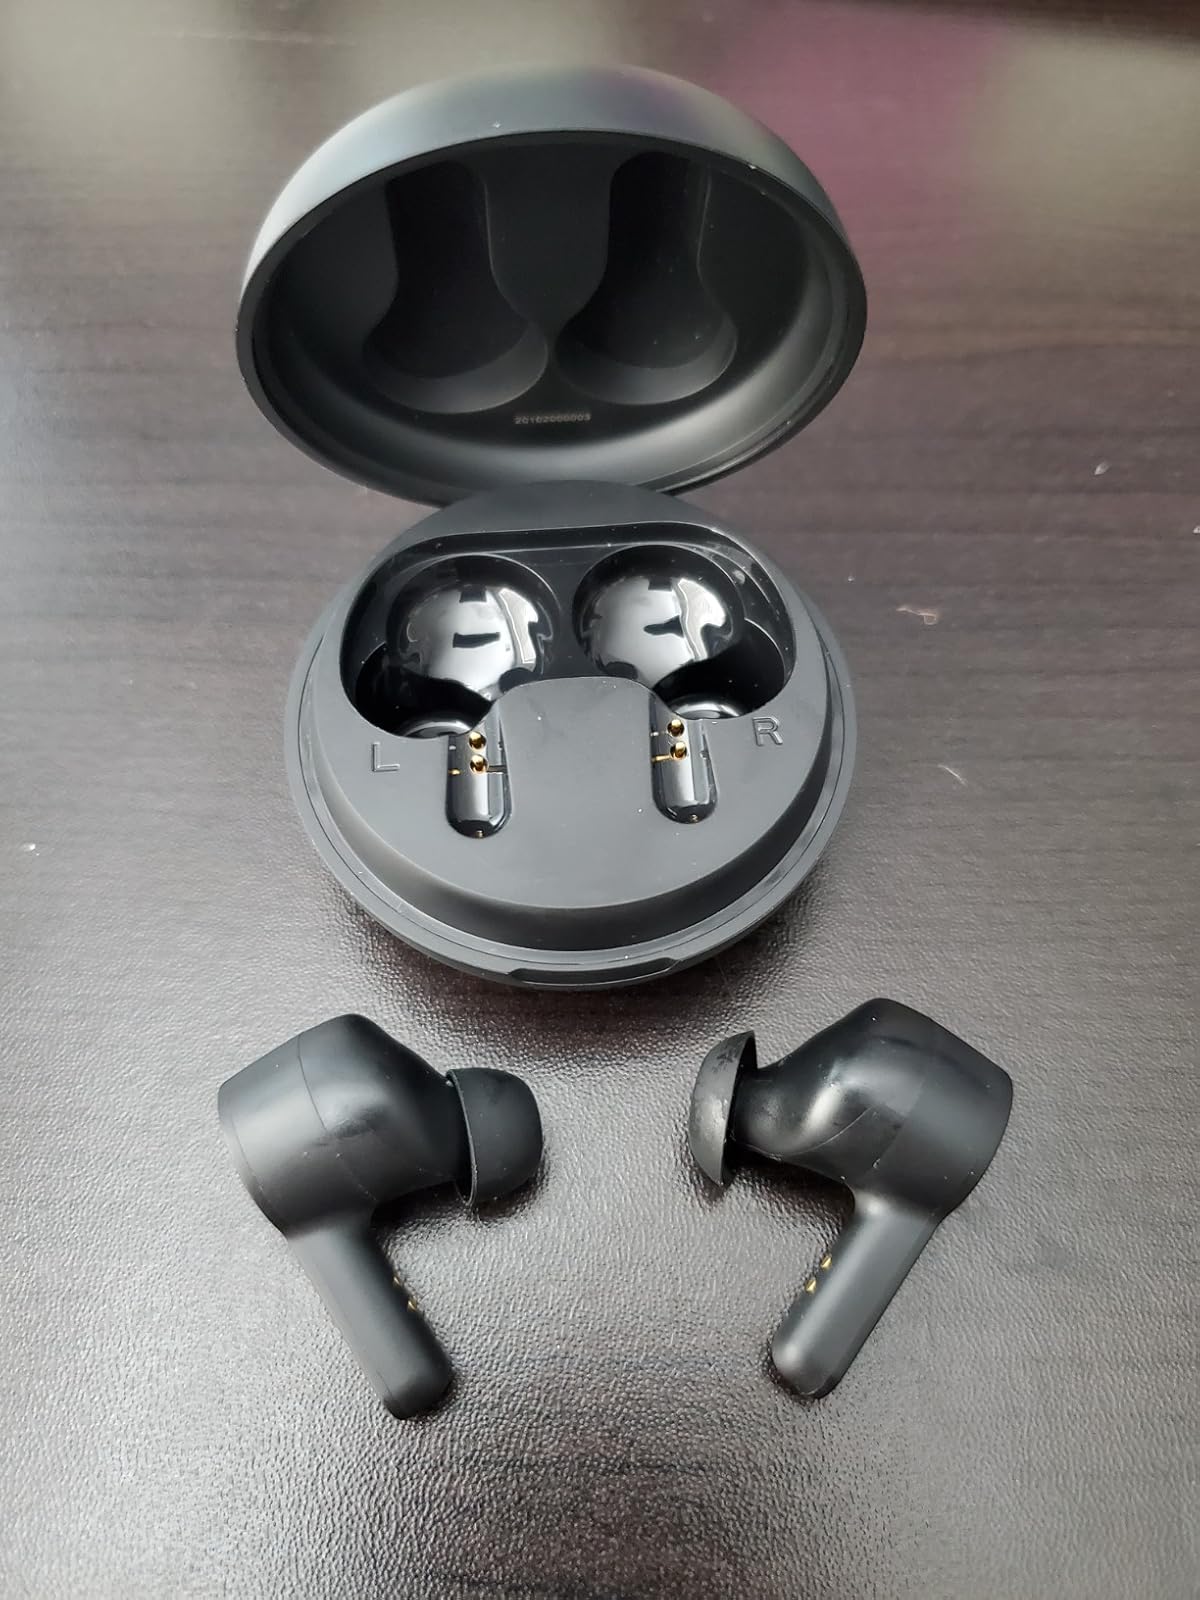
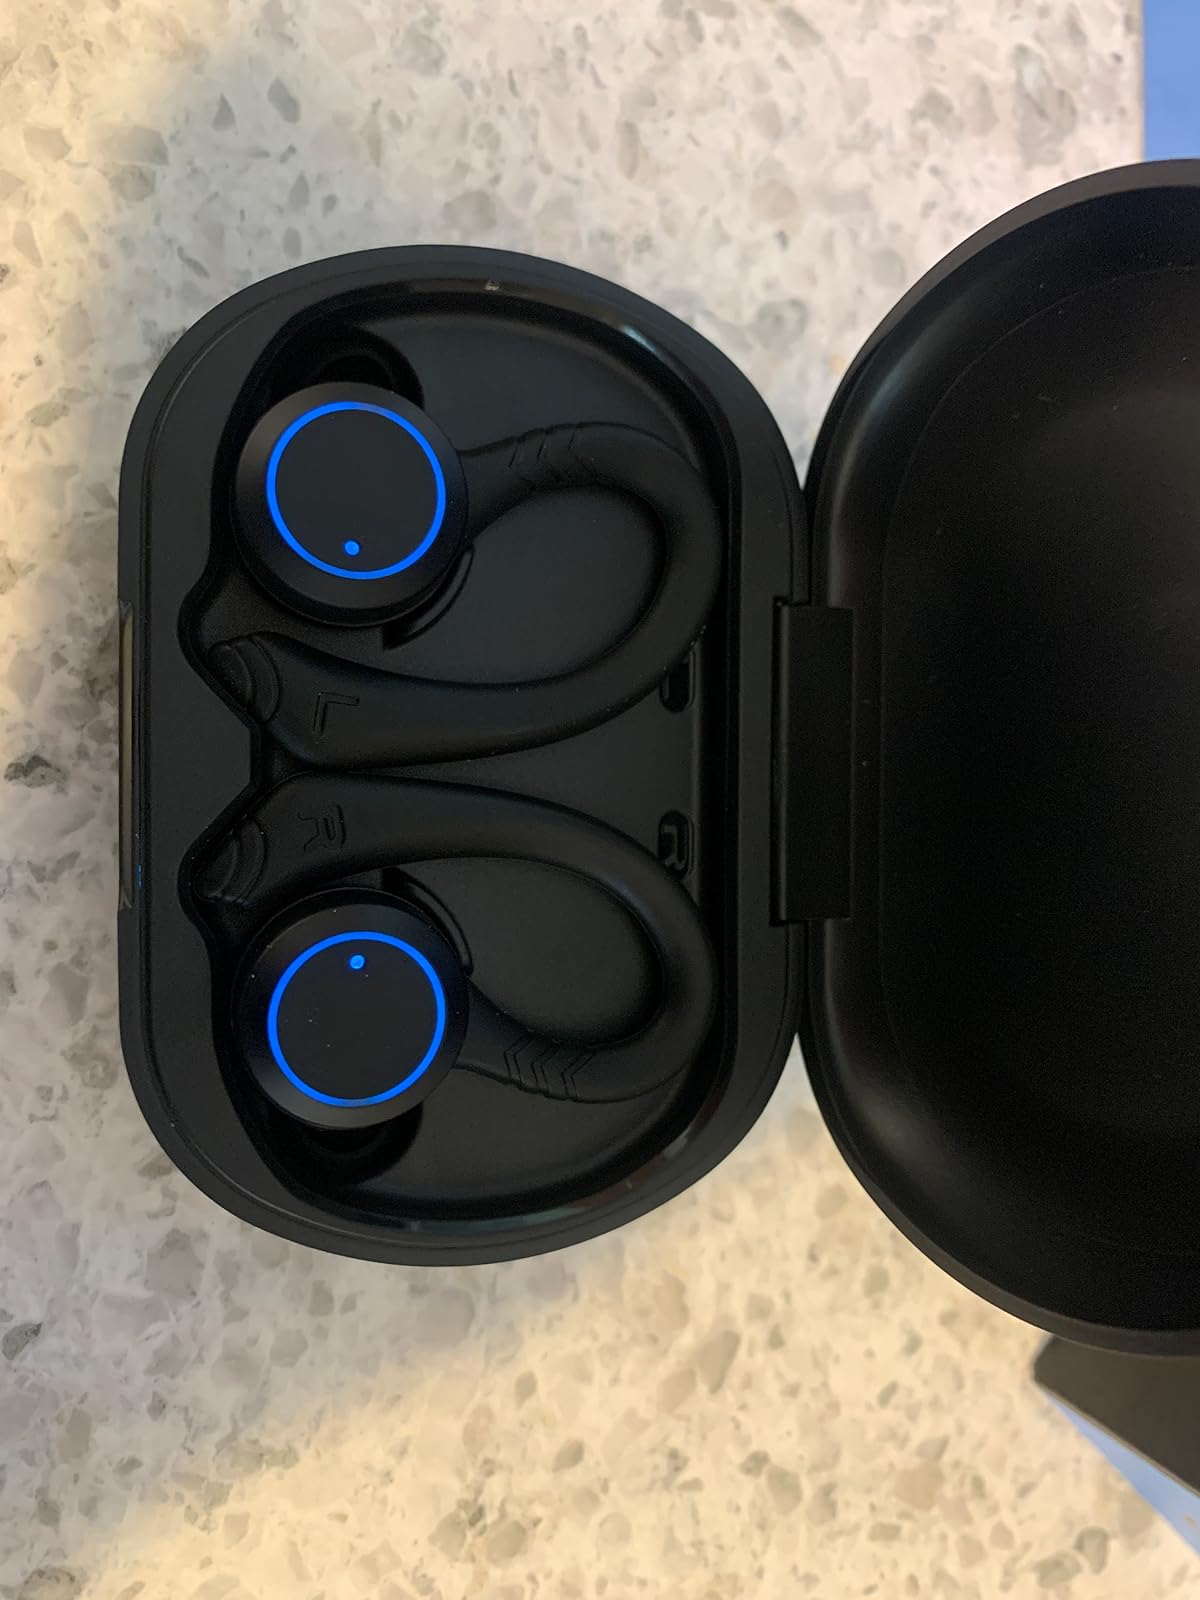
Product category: earbuds
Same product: no